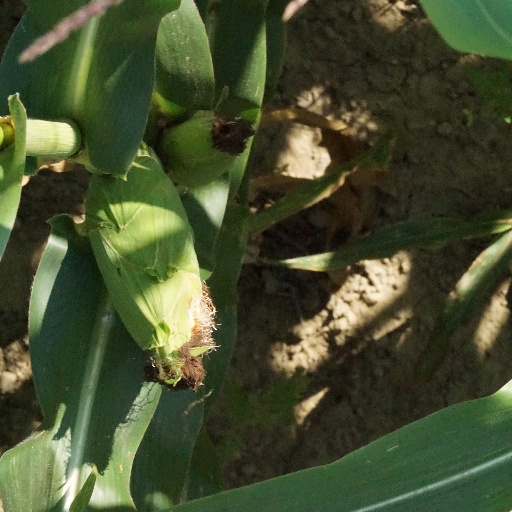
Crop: maize; corn